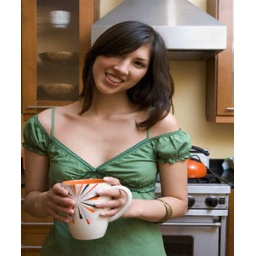
girl in kitchen with home cappuccino